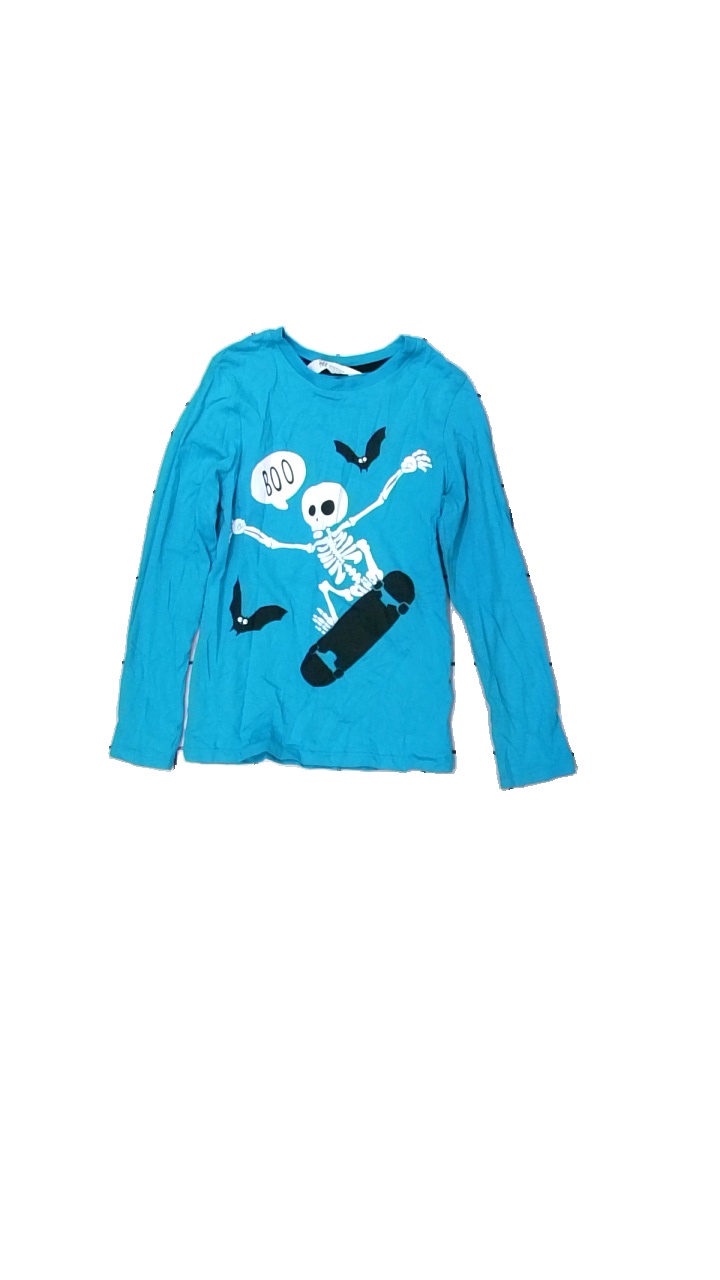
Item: Top (Children)
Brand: H&m
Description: blå långärmad tröja med skelett fram, svag fläck armbåge
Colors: Blue, White, Black
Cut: Regular
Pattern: Other
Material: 100% cotton
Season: All
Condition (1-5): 4
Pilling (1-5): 5
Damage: fläck arm
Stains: Minor
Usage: Reuse
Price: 50-100